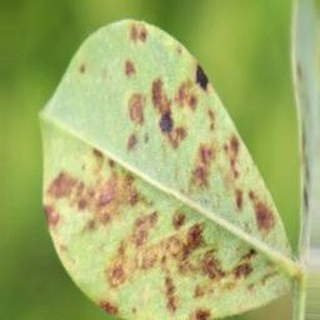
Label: groundnut_rust